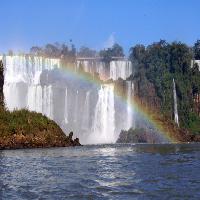
Weather: sun or clear